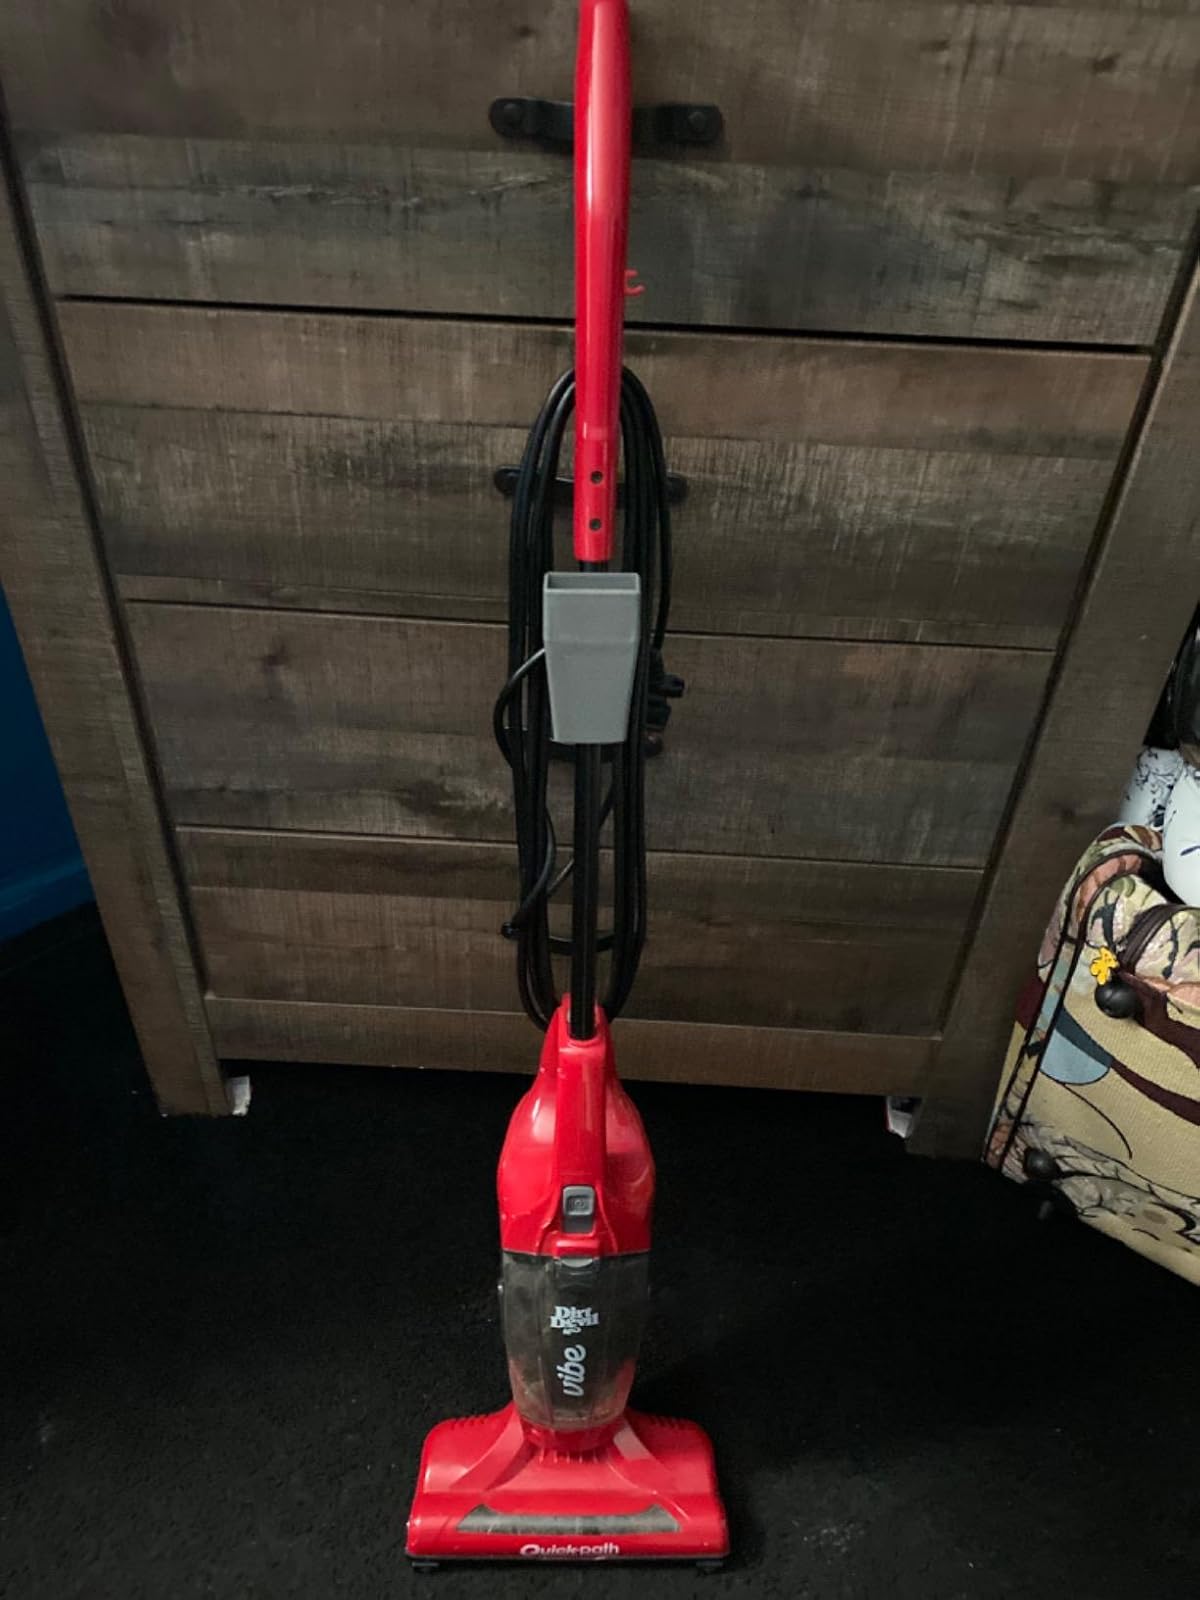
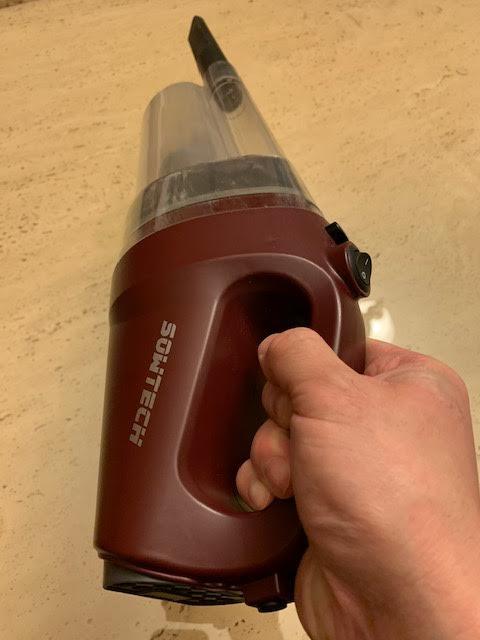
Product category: items_vacuum
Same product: no